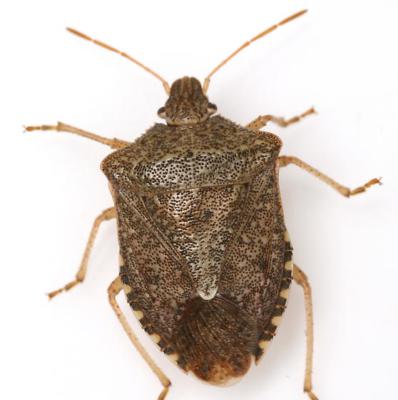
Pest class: stink_bug